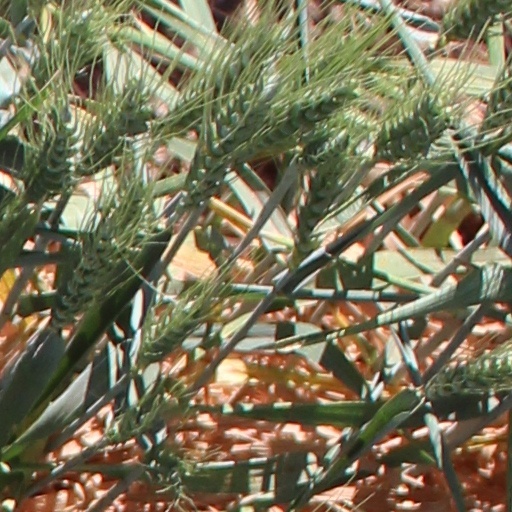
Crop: wheat